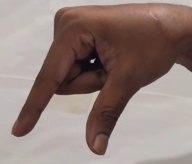
ASL sign: Q